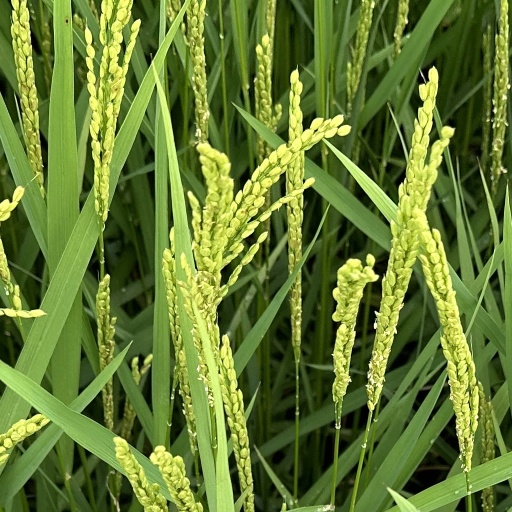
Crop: rice